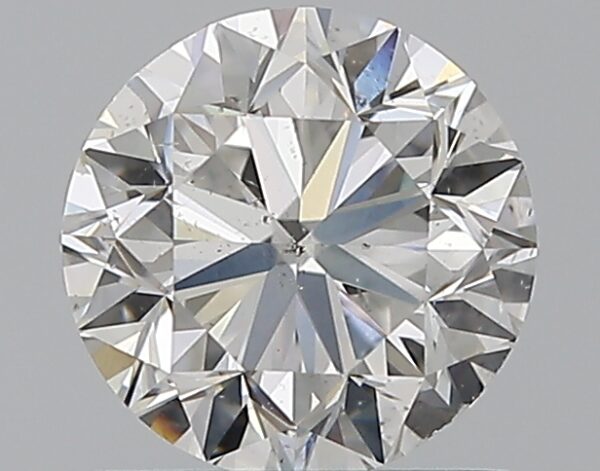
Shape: round
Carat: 1
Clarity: SI1
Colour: F
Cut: GD
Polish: VG
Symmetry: VG
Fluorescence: N
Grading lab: GIA
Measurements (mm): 6.05 x 6.13 x 4.03